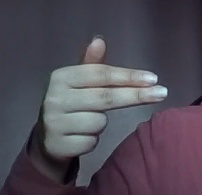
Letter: ghain